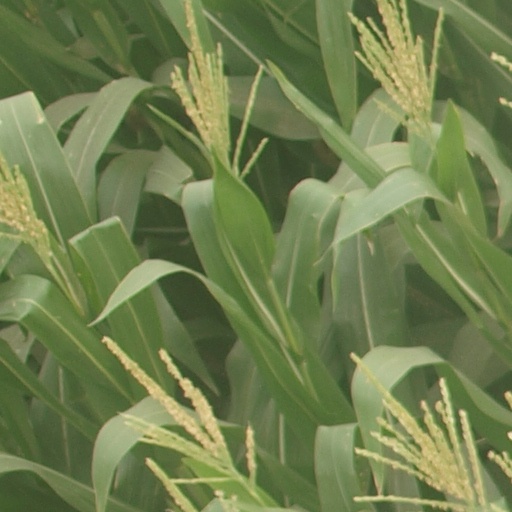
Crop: maize; corn